Monte Cristi Province

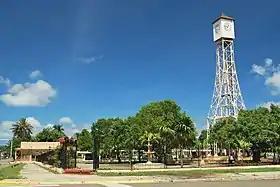
Clock-tower of Montecristi

The Montecristi province limits to the North with the Atlantic Ocean: to the South with the provinces Dajabón and Santiago Rodríguez; to the East with the Valverde province and to the West with the Atlantic Ocean and the Republic of Haiti. The Montecristi province is fundamentally an immense plain with many hills. El Morro, with an approximate height of 237 meters, is one of the characteristic symbols of Montecristeno relief. It is a solitary elevation, in the form of a plateau.